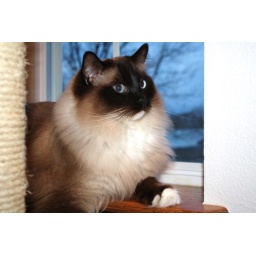
The birdies are making their return to the Palouse and the boys are taking their perch in the windows to watch.